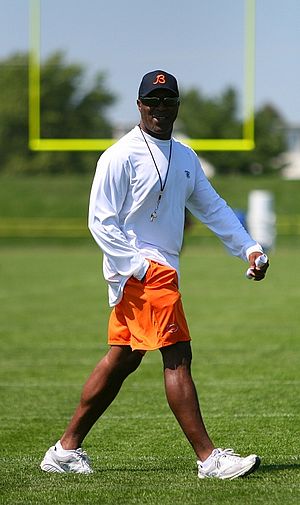
Lovie Smith
Lovie Smith i 2007
Lovie Smith er en amerikansk fodbold træner, der i øjeblikket er head coach for Tampa Bay Buccaneers i den amerikansk National Football League. Lovie Smith var head coach for Chicago Bears siden 2006 og frem til 2012, i 2007 førte han dem i Super Bowl, hvor de dog tabte til Indianapolis Colts 29-17. Lovie har også ført St. Louis Rams til Super Bowl i 2001 som defensive cordinator, men den vandt New England Patriots 20-17.